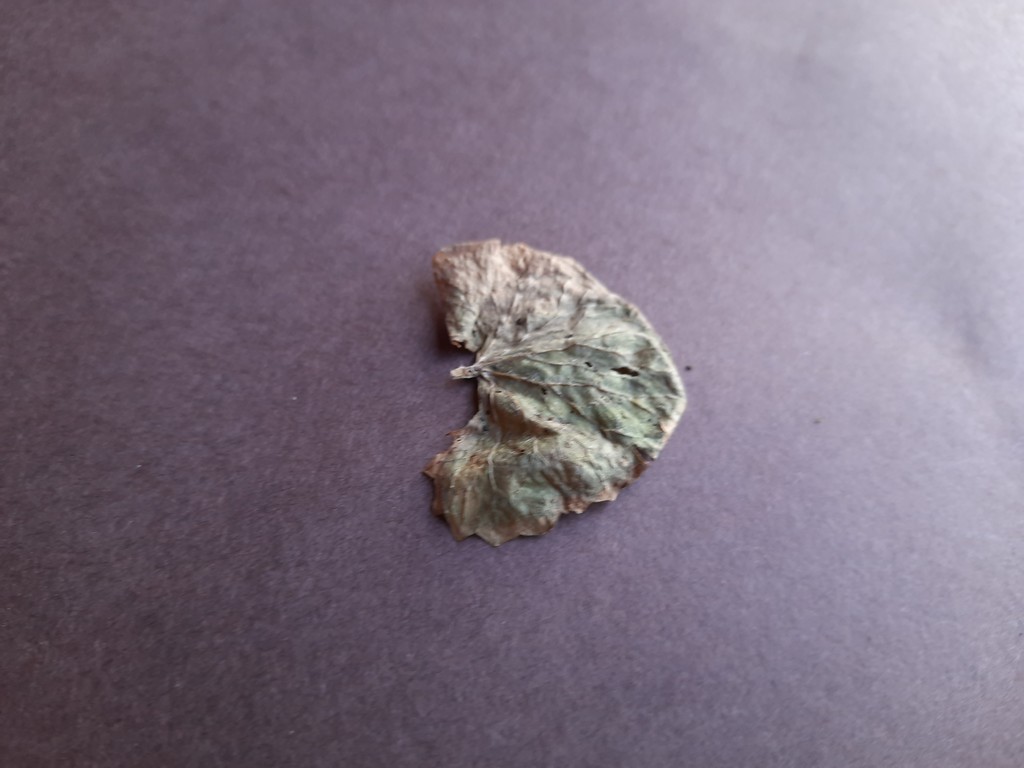
Label: Dried